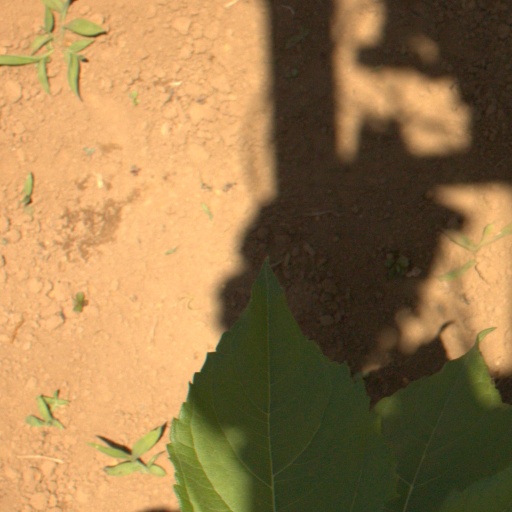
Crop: Jerusalem artichoke